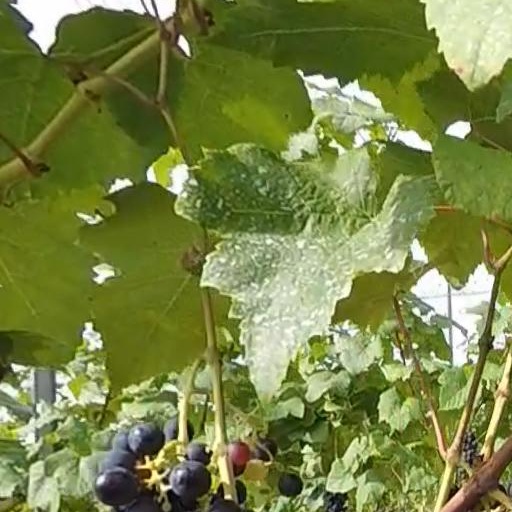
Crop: grape